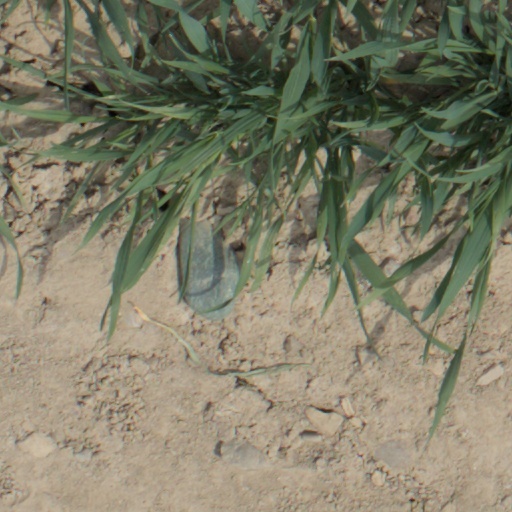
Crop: wheat